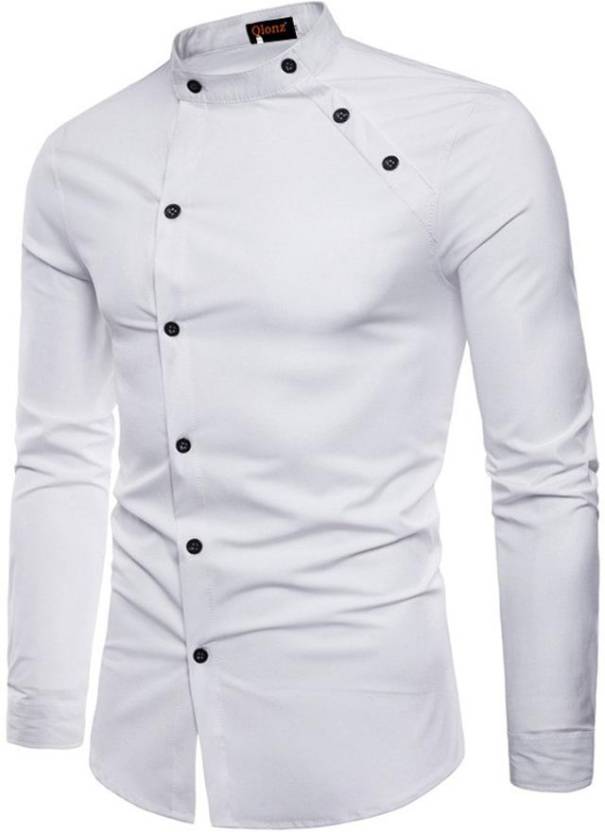
Product: Men Regular Fit Solid Mandarin Collar Casual Shirt
Price: ₹289
Colors: White
Pattern: Solid
Description: Good quality product.